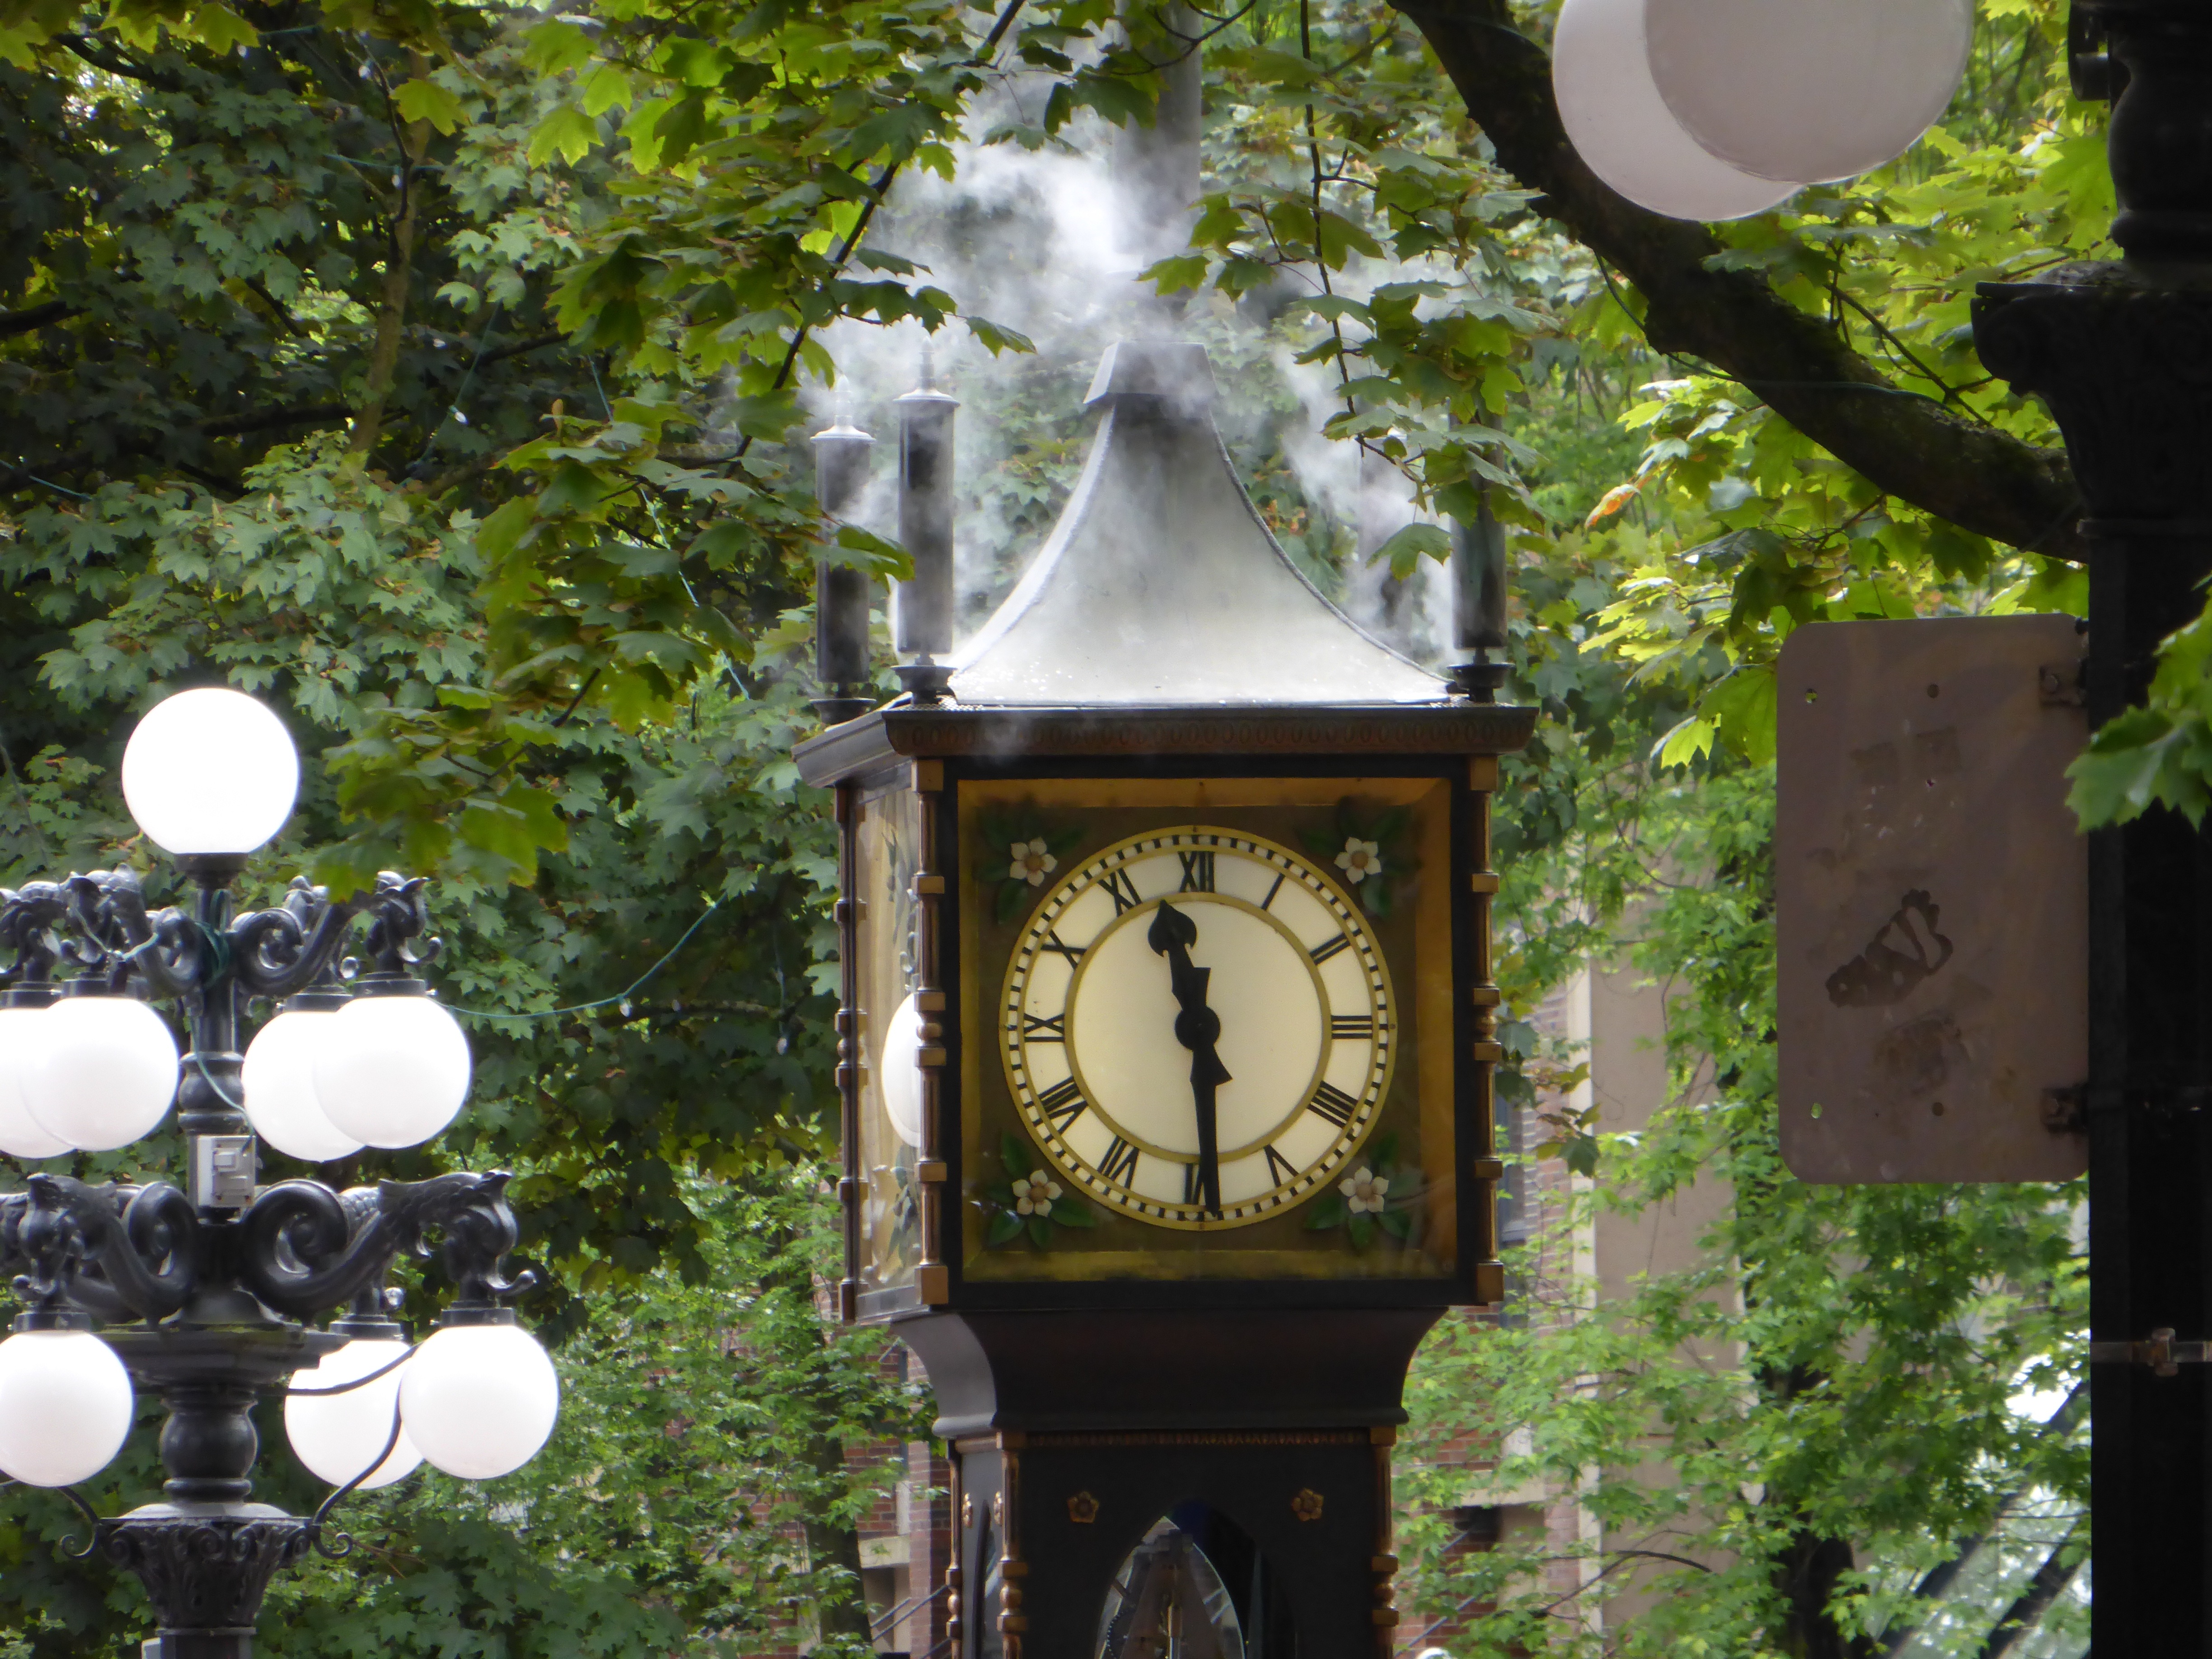
clock, vancouver, lighting, decor, shrine, steam clock